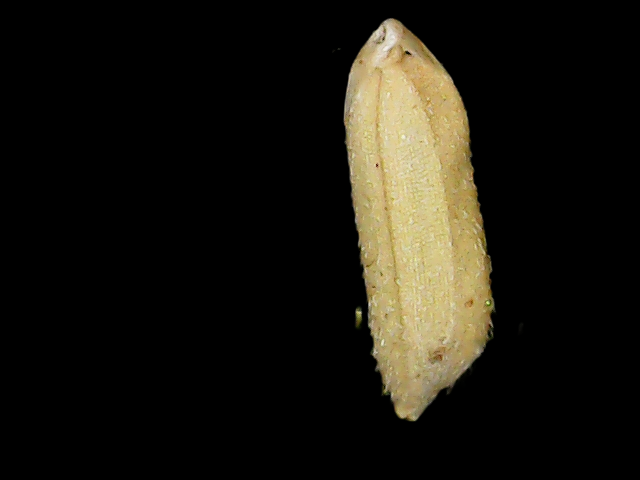
Rice variety: Binadhan16